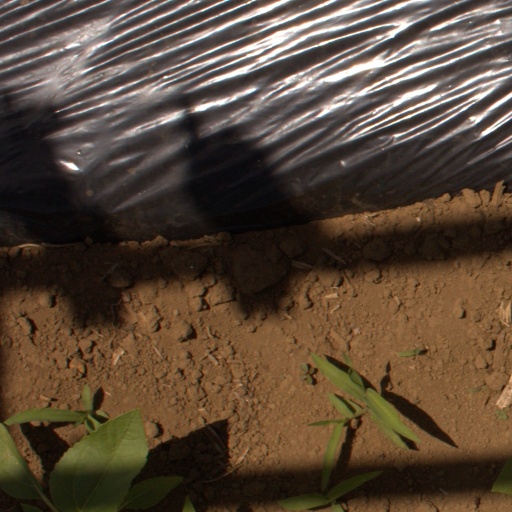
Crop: Jerusalem artichoke